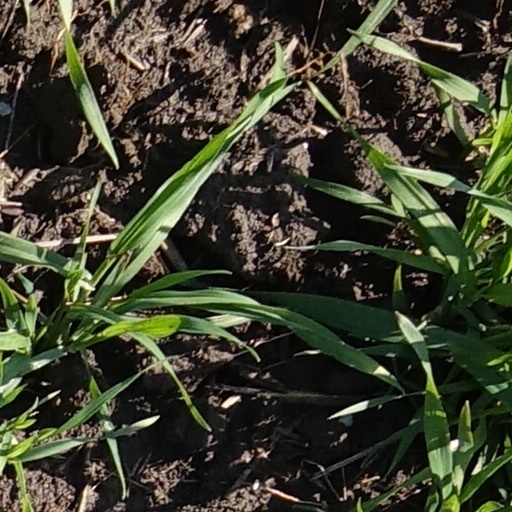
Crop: wheat